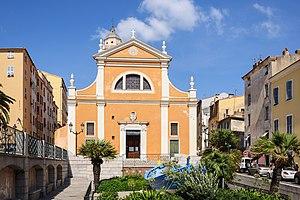
La cathédrale Notre-Dame-de-l'Assomption ou cathédrale Santa Maria Assunta d’Ajaccio (Corse-du-Sud, France)
La cathédrale Notre-Dame-de-l'Assomption ou cathédrale Santa Maria Assunta d’Ajaccio, située dans la ville nouvelle génoise. La cathédrale est aussi dédicacée à saint Euphrase, titulaire de la première cathédrale d'Ajaccio, et à saint François-Xavier. La construction du gros œuvre était terminée en 1593 ; elle se rattache au diocèse d'Ajaccio.